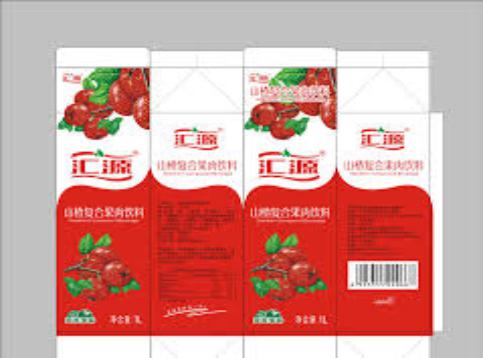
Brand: Huiyuan
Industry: Food